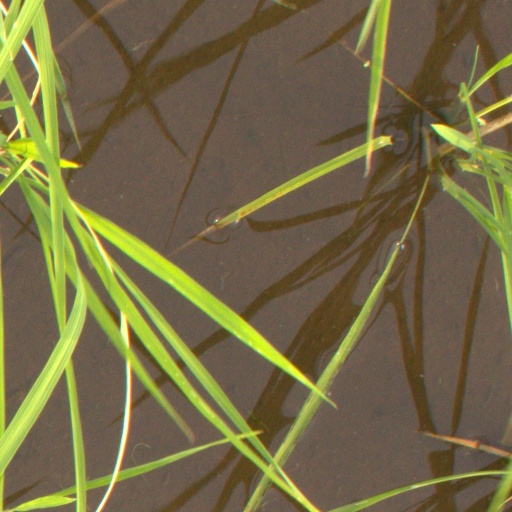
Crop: rice